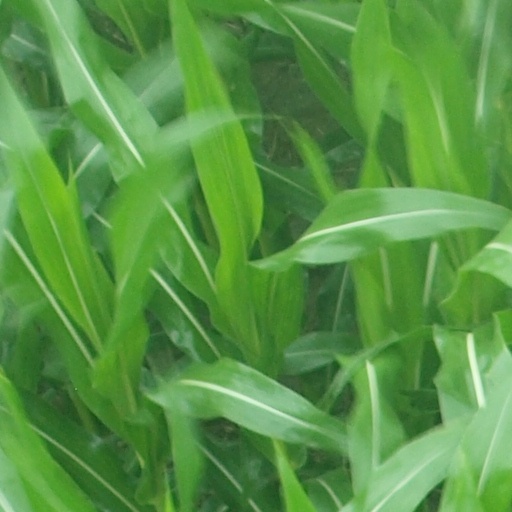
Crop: maize; corn